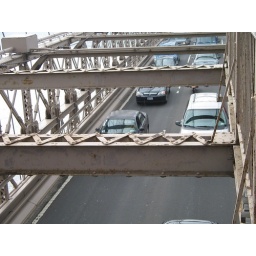
cars under bridge